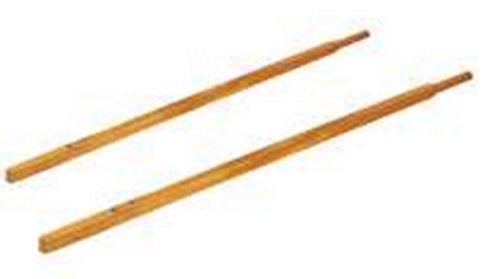
Vulcan 34566 Wheelbarrow Handle, 58 Inch
Brand: Vulcan
Highlights: Finish: Lacquered Material: Wood Height: 1.5 inch Length: 58 inch Width: 1.25 inch Suitable for: 4 cu-ft Steel Wheelbarrow The handle is made of light-duty hardwood The handle is shaped and lacquered for comfort and durability WARNING : This product can expose you to chemicals including Lead which is known to the State of California to cause cancer and birth defects or other reproductive harm. For more information go to www.P65Warnings.ca.gov
Category: Home & Garden > Lawn & Garden > Gardening > Gardening Tool Accessories > Wheelbarrow Parts